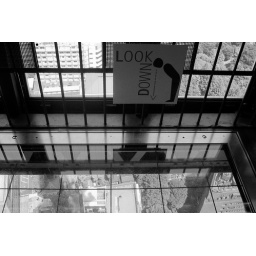
Up in Tokyo Tower. They think you will miss the glass floor and order everyone to &amp;quot;Look Down!&amp;quot;